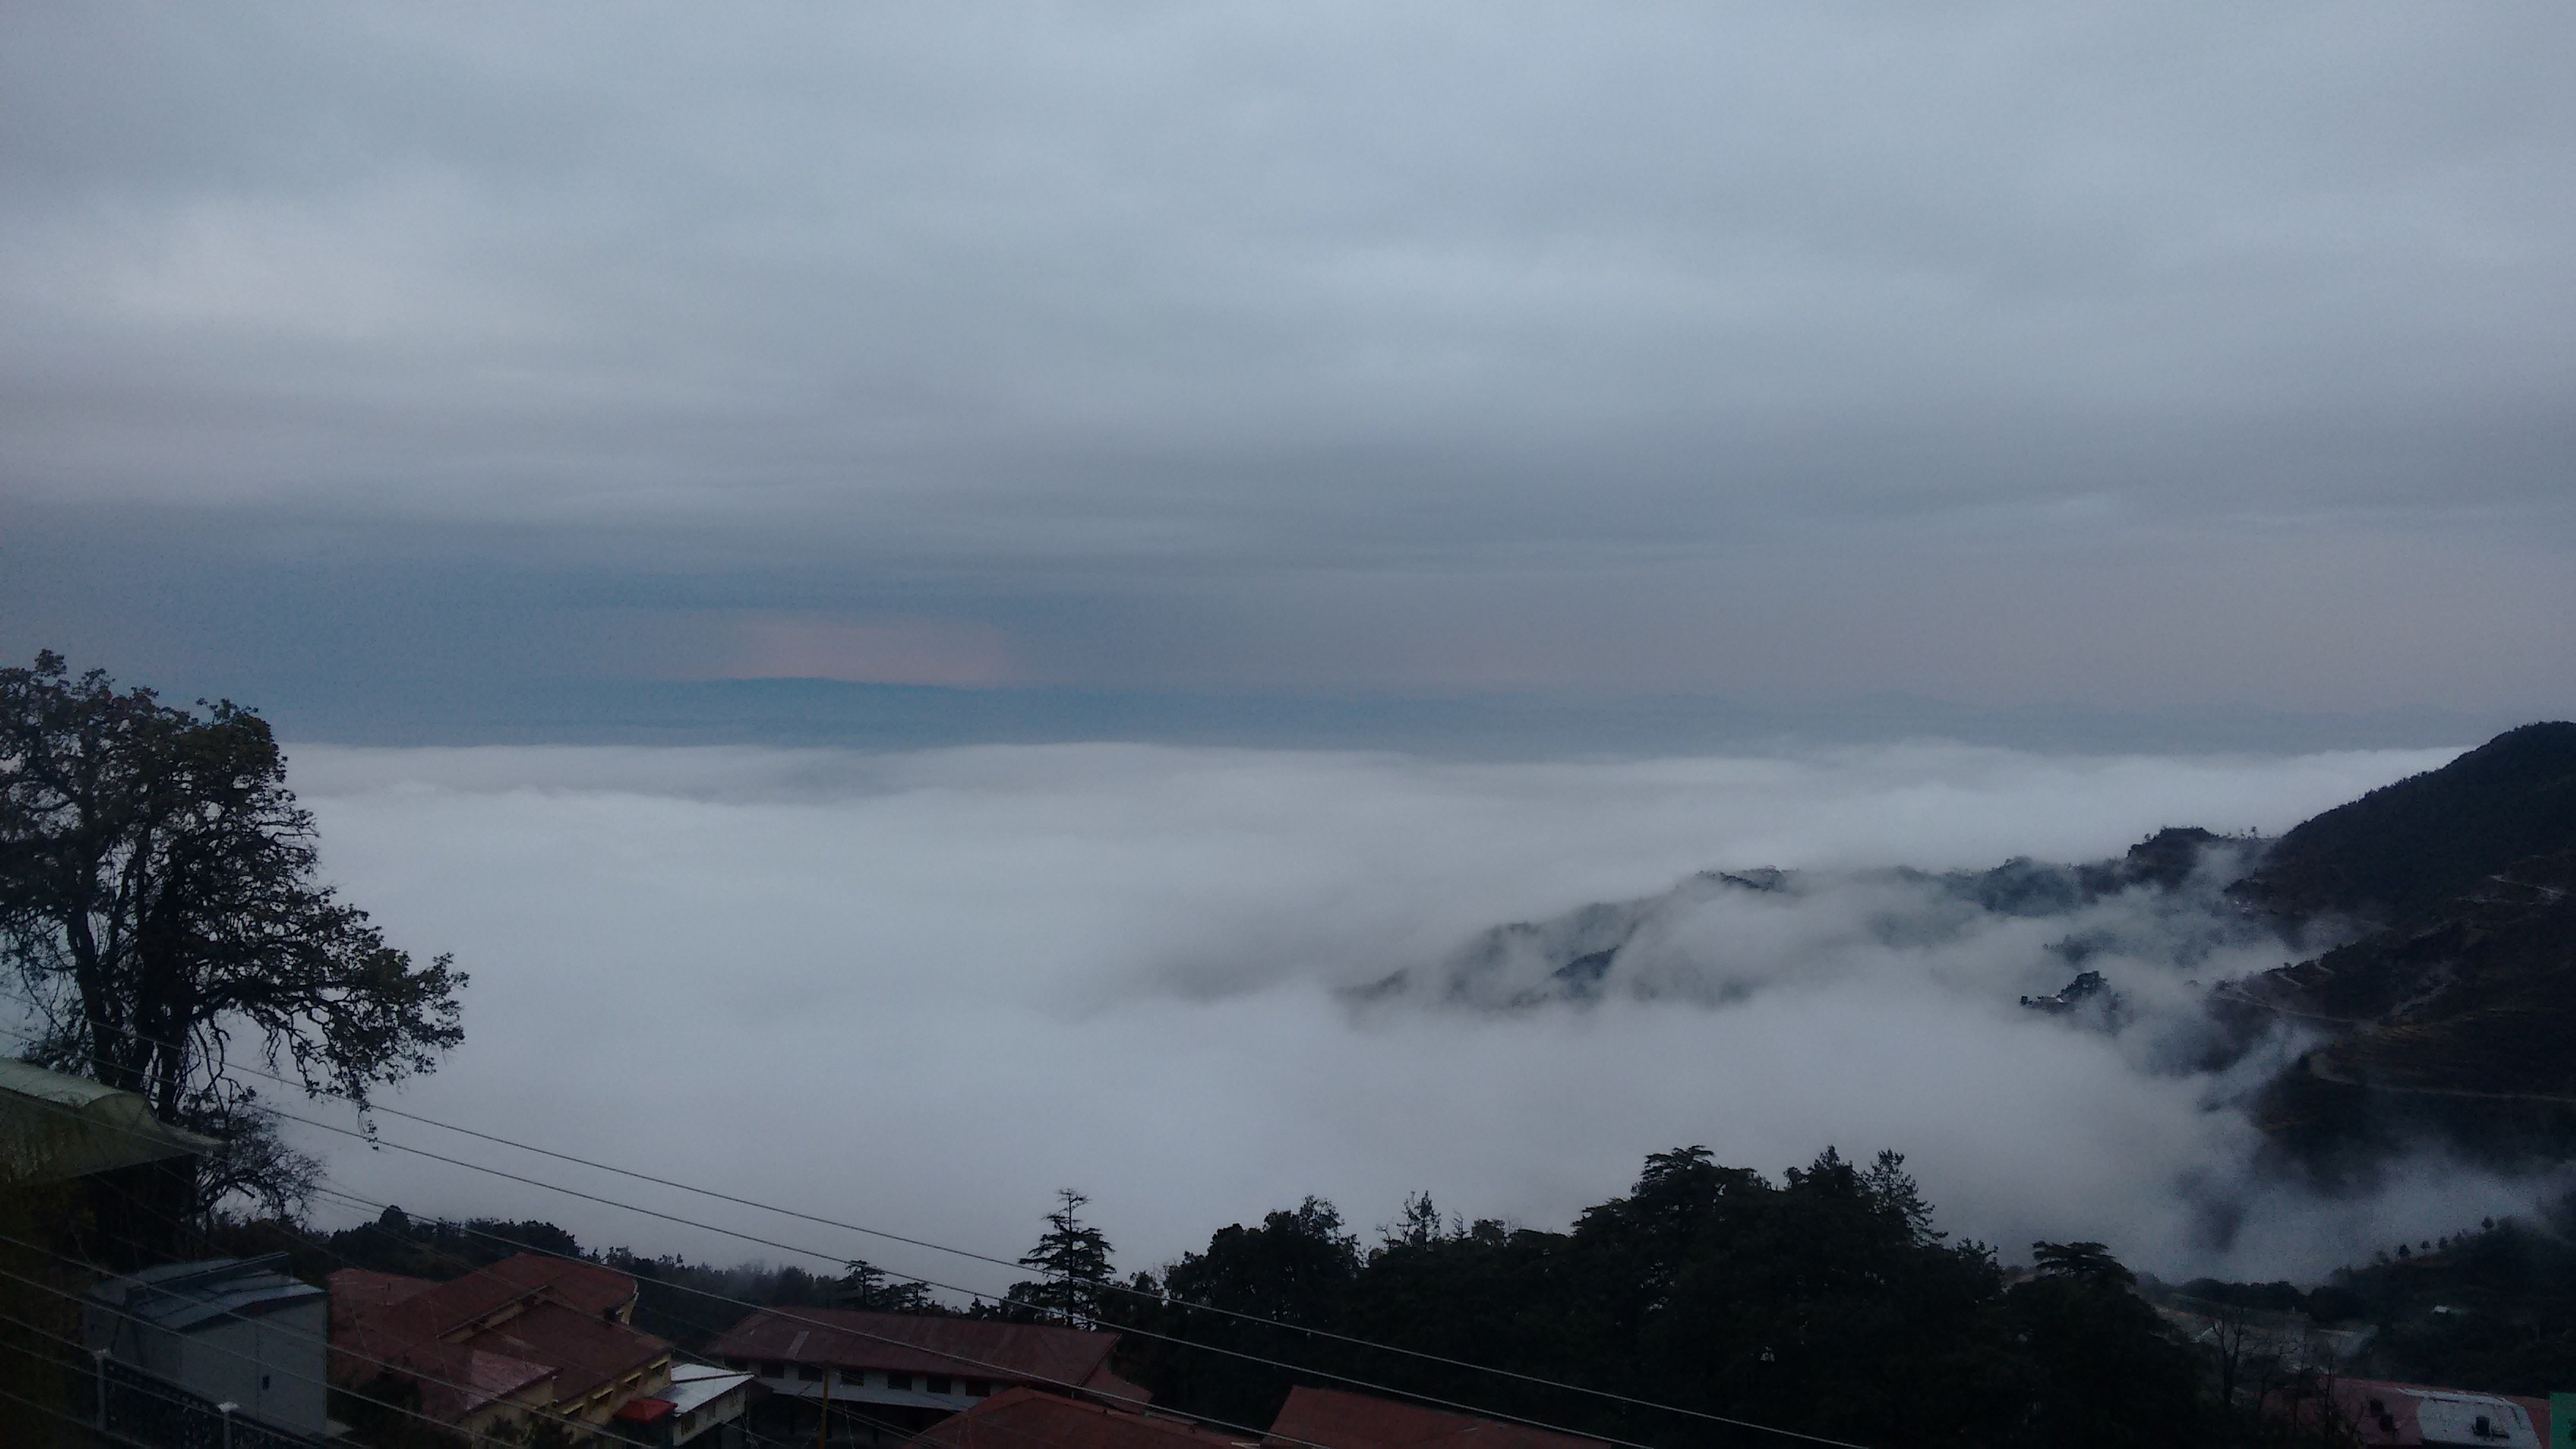
mountain, snow, cloud, sky, mist, morning, hill, dawn, mountain range, dusk, weather, storm, meteorological phenomenon, atmospheric phenomenon, atmosphere of earth, mountainous landforms